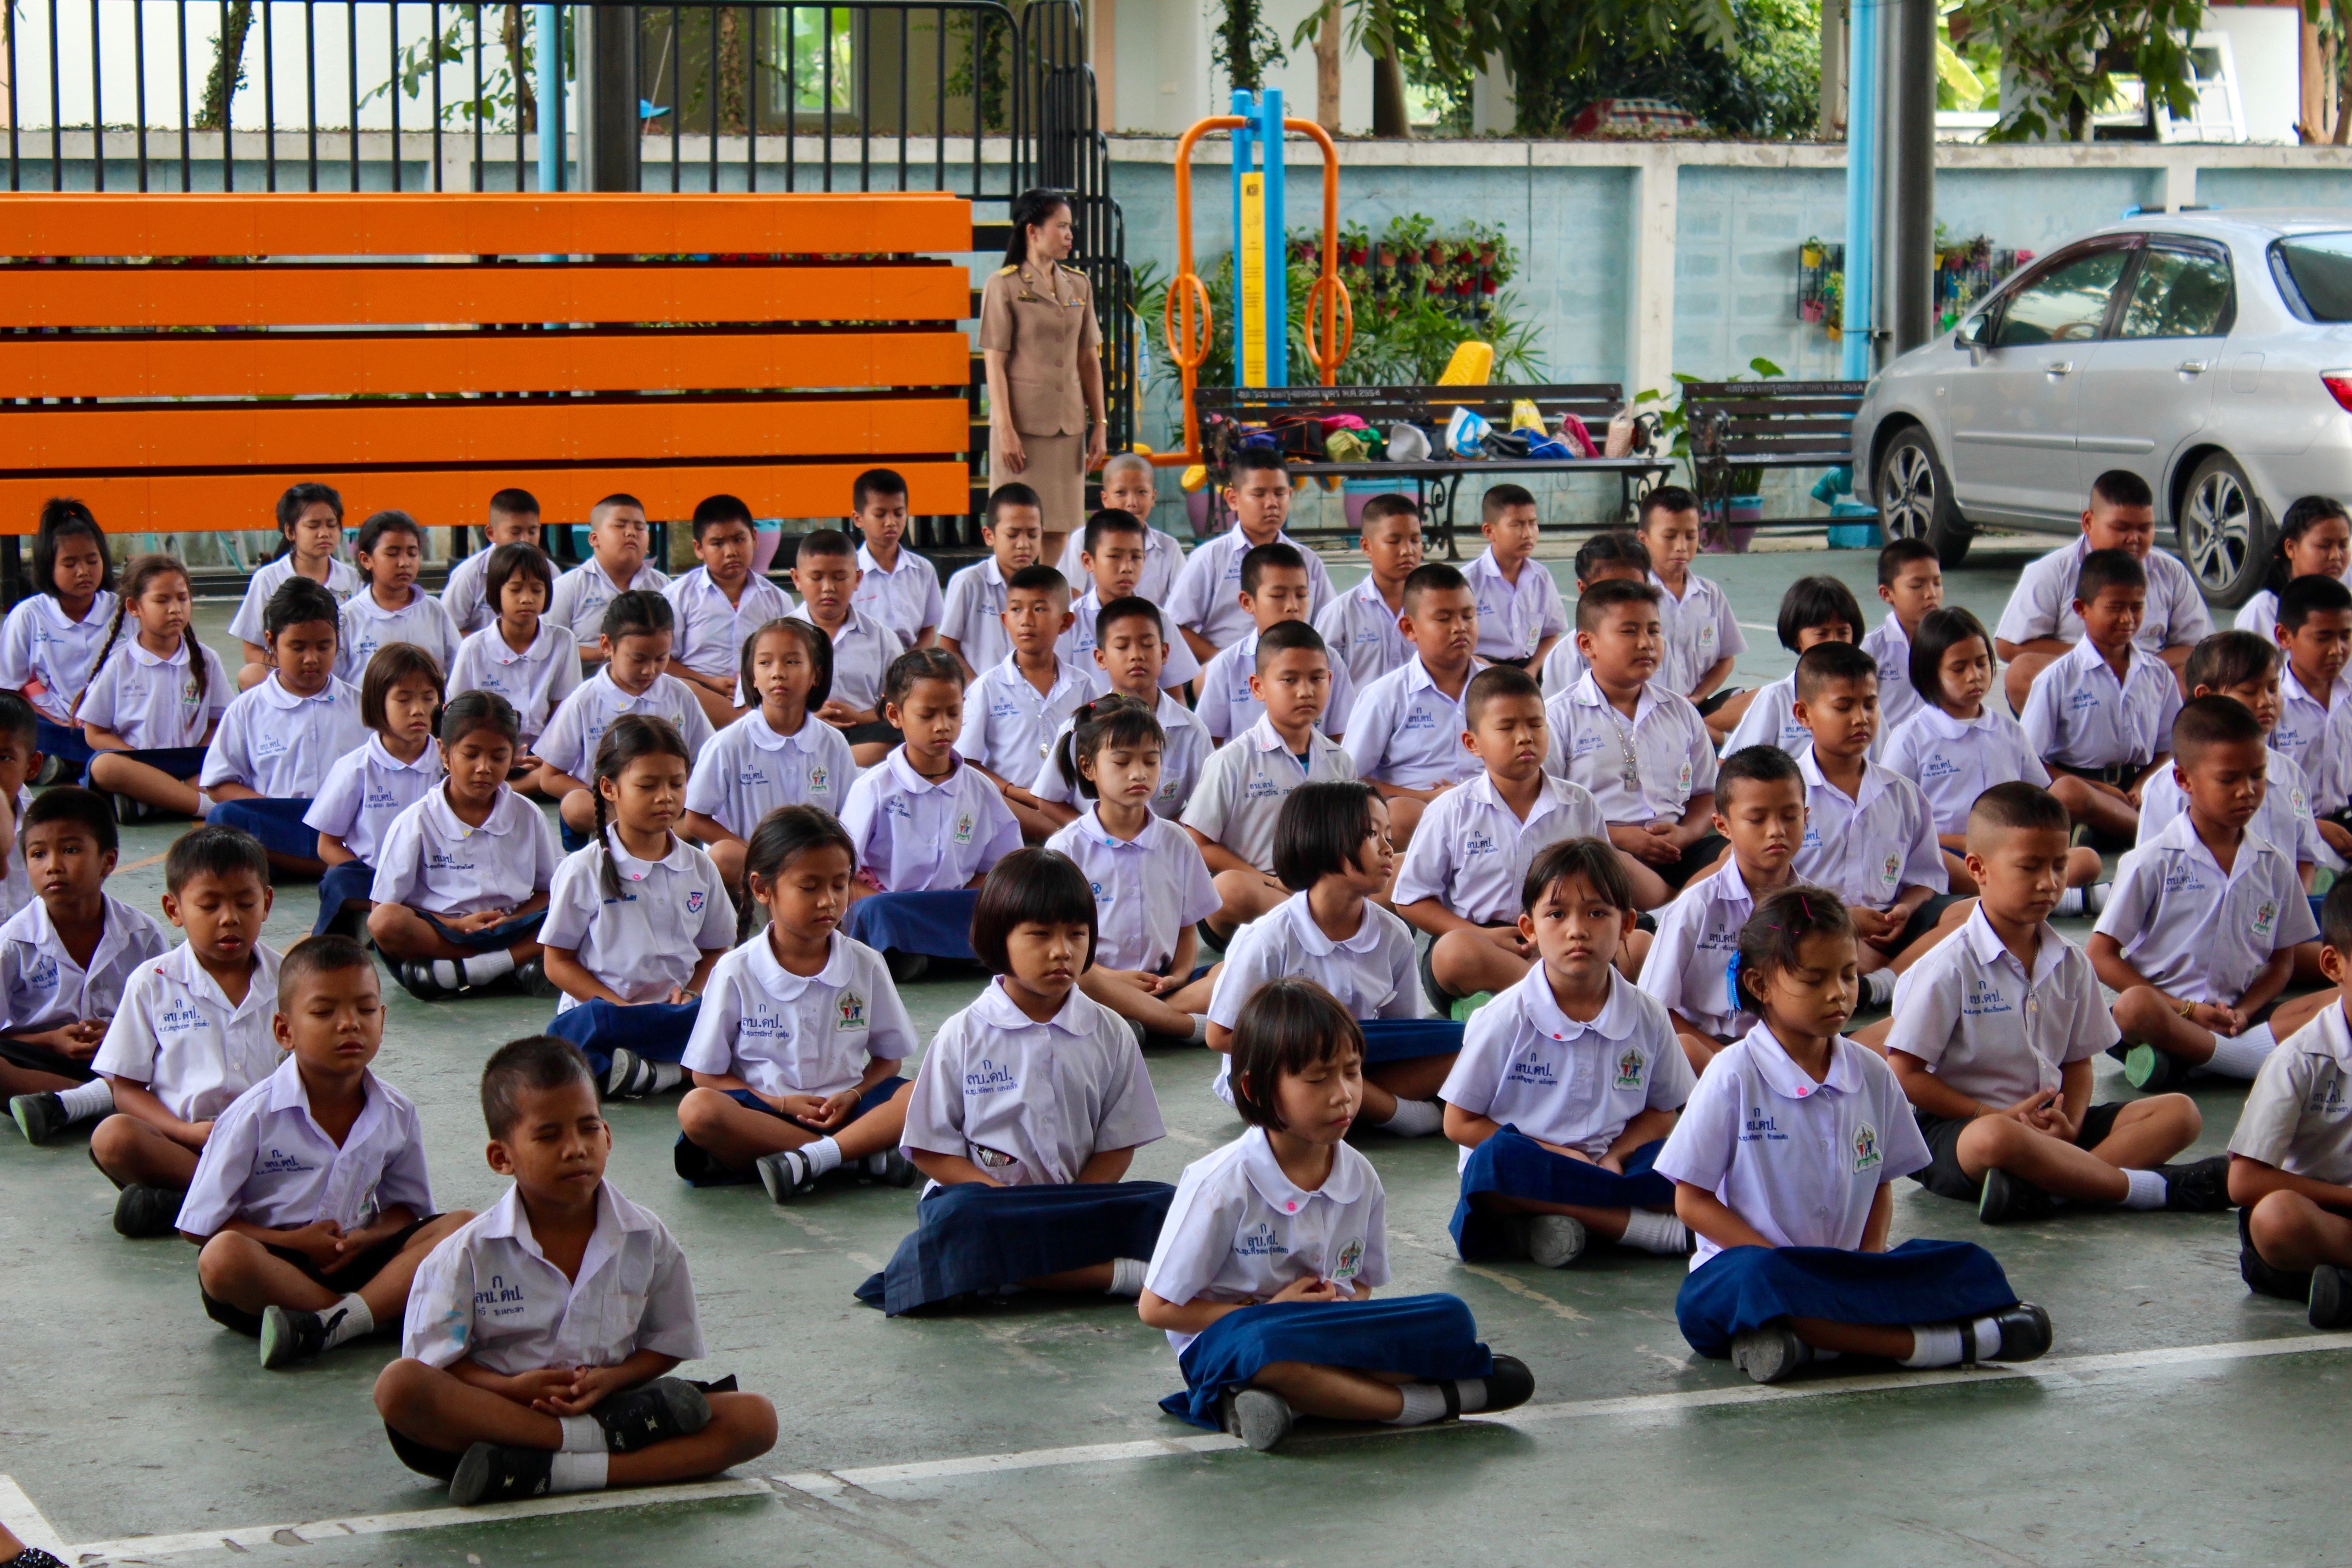
person, girl, thoughtful, thailand, education, classroom, sit, students, wait, school, class, obedience, appeal, schoolyard, elementary school, secondary school